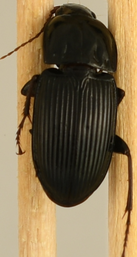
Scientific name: Pterostichus permundus
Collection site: Blandy Experimental Farm Site (BLAN), plot BLAN_003